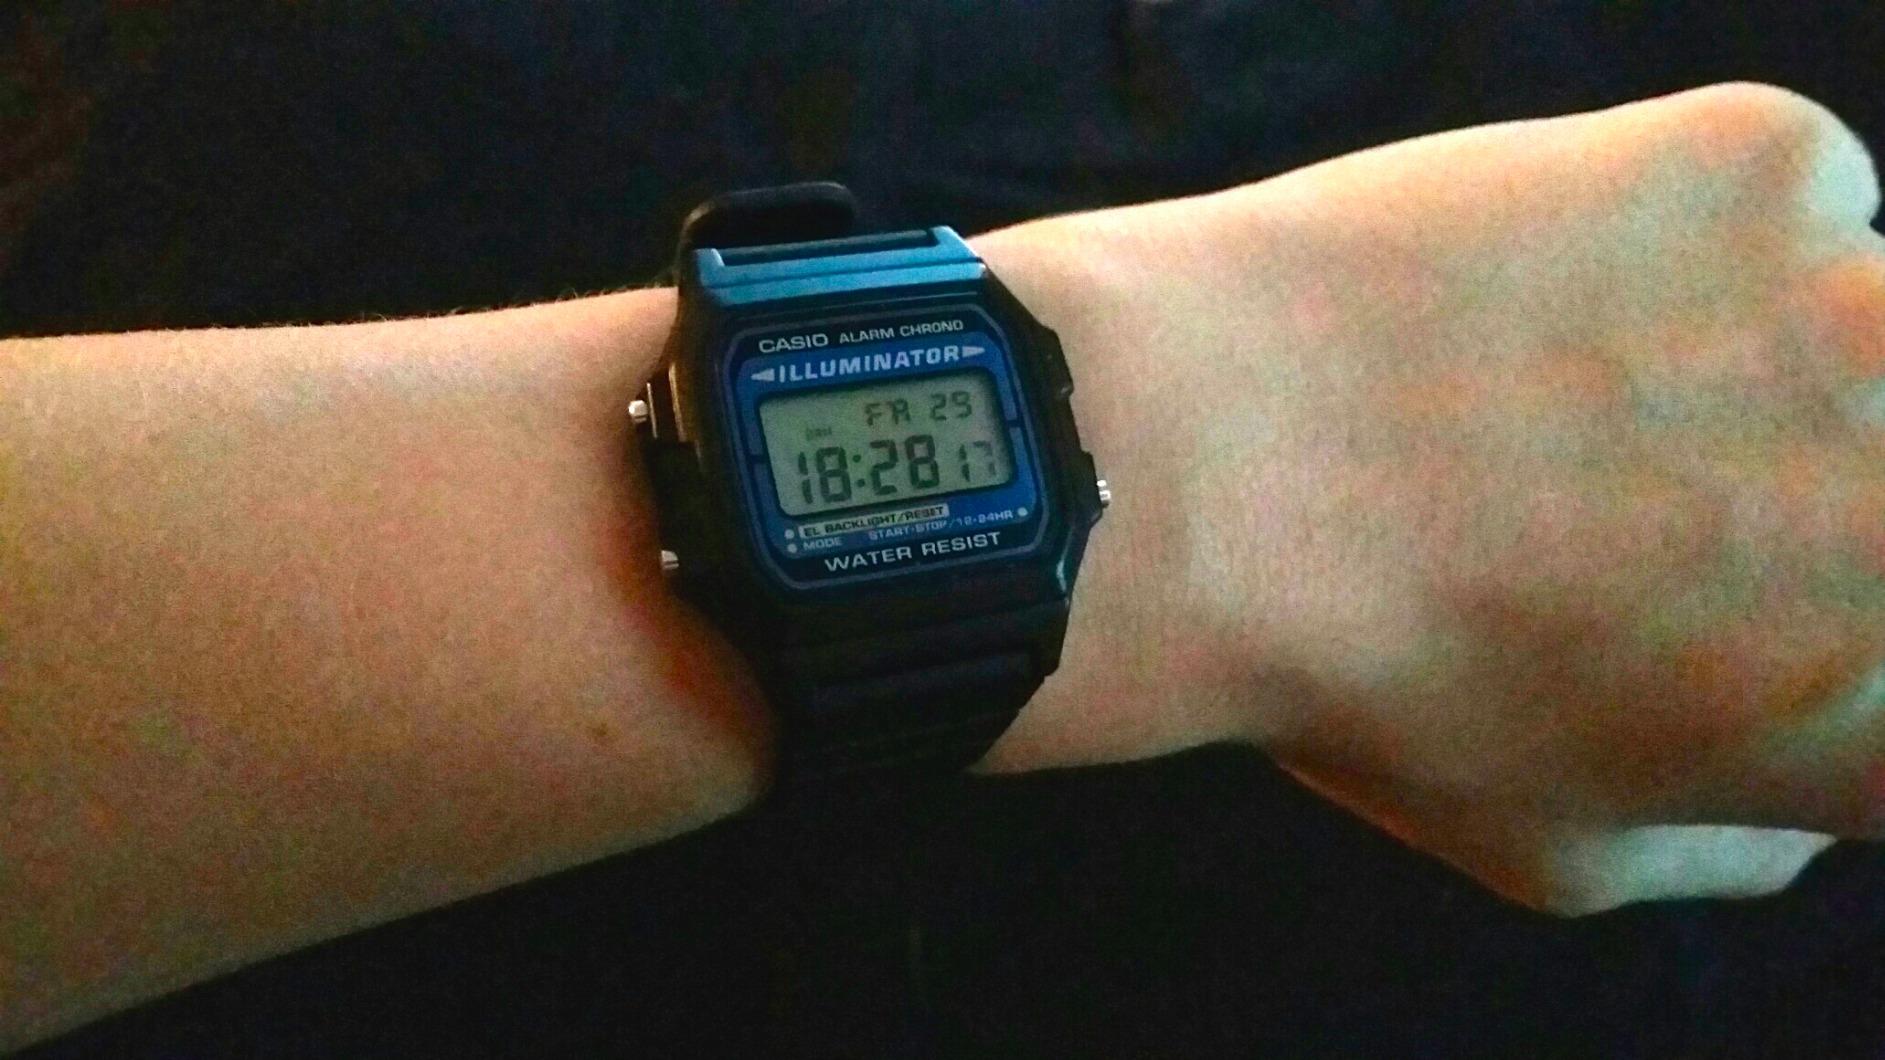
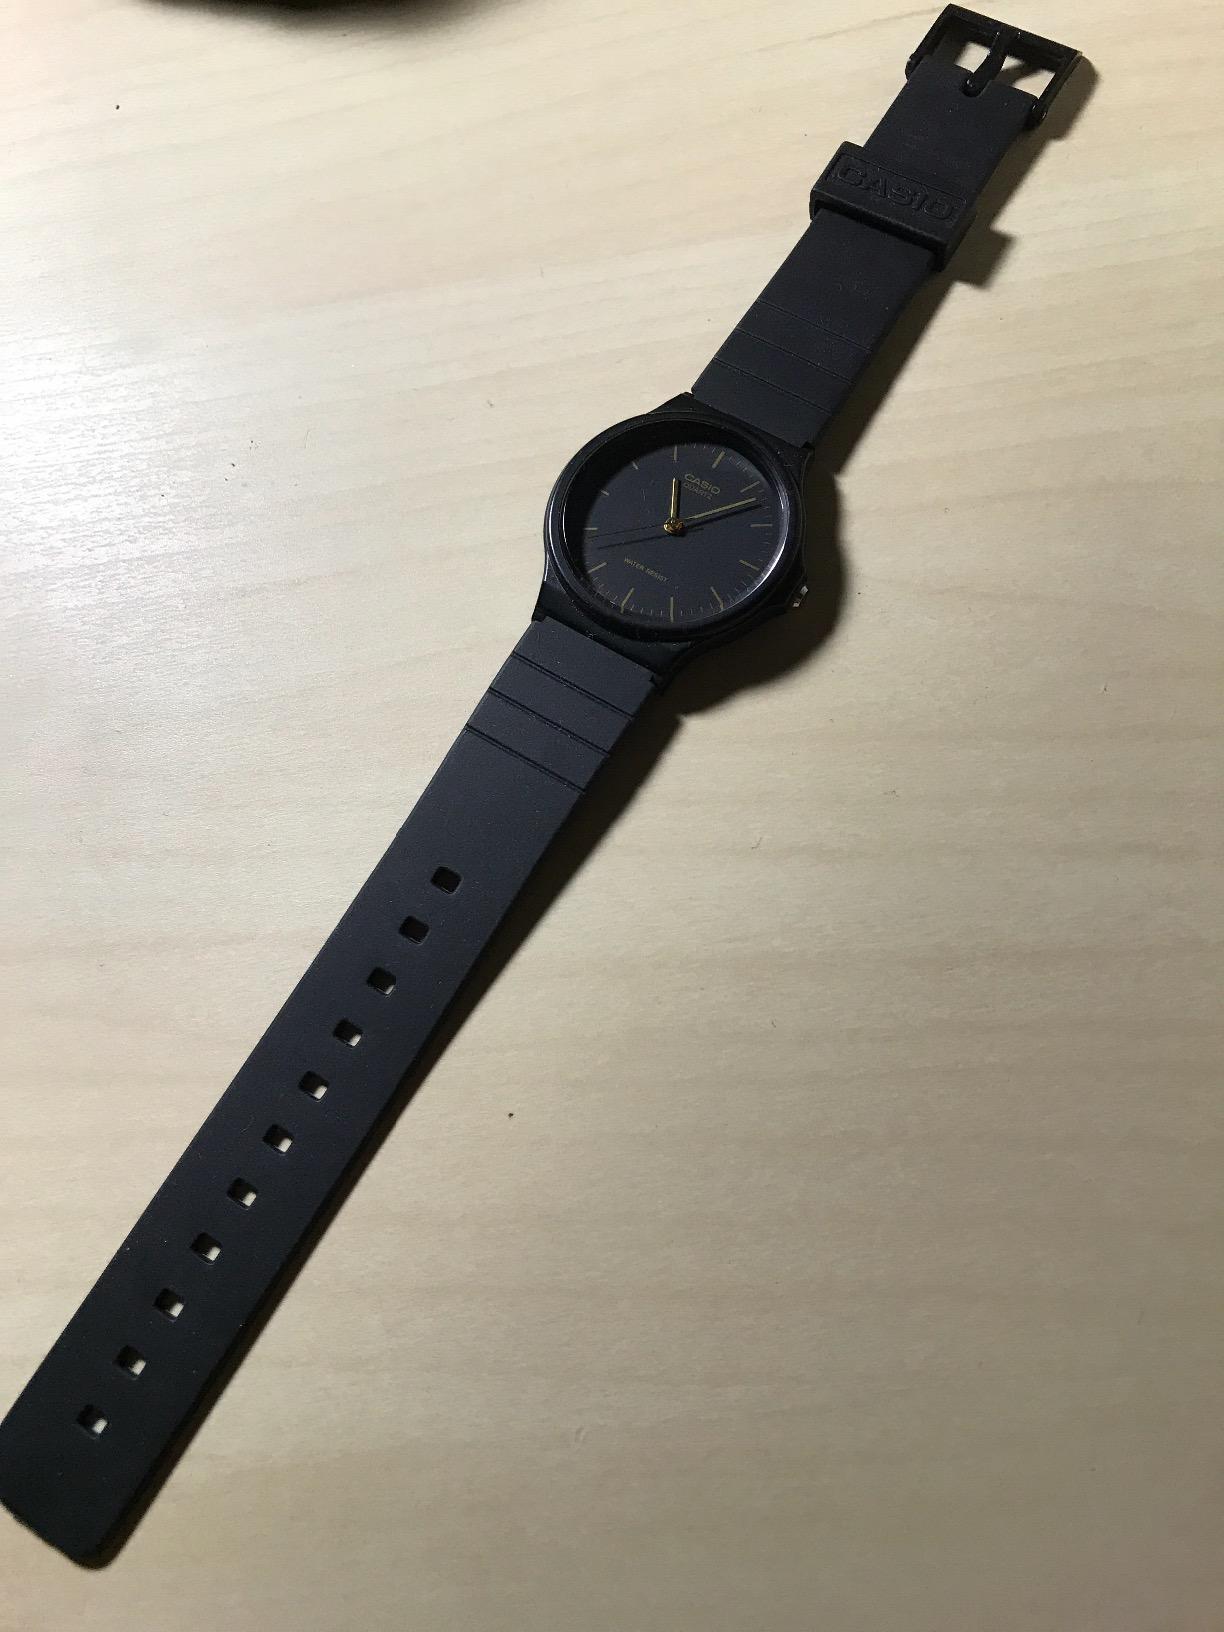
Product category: accessories_watch
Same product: no